Dasypus bellus

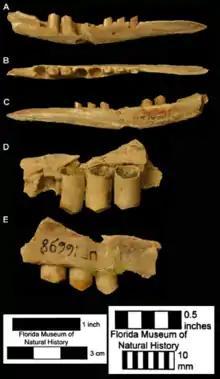

"D. bellus" had small, simple, peg-like teeth similar to "D. novemcinctus." Its maximum length was approximately long, twice the size of the nine-banded armadillo. The osteoderms of the shell and the limb bones of "D. bellus" are about two to two and a half times the extent of those of the living modern nine-banded armadillo "D. novemcinctus". The small "D. bellus" overlapped in size with the "D. novemcinctus". The body size of "D. bellus" decreased during the late Pleistocene, suggesting that its body size was variable.